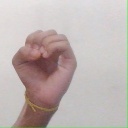
अक्षर: ऊ